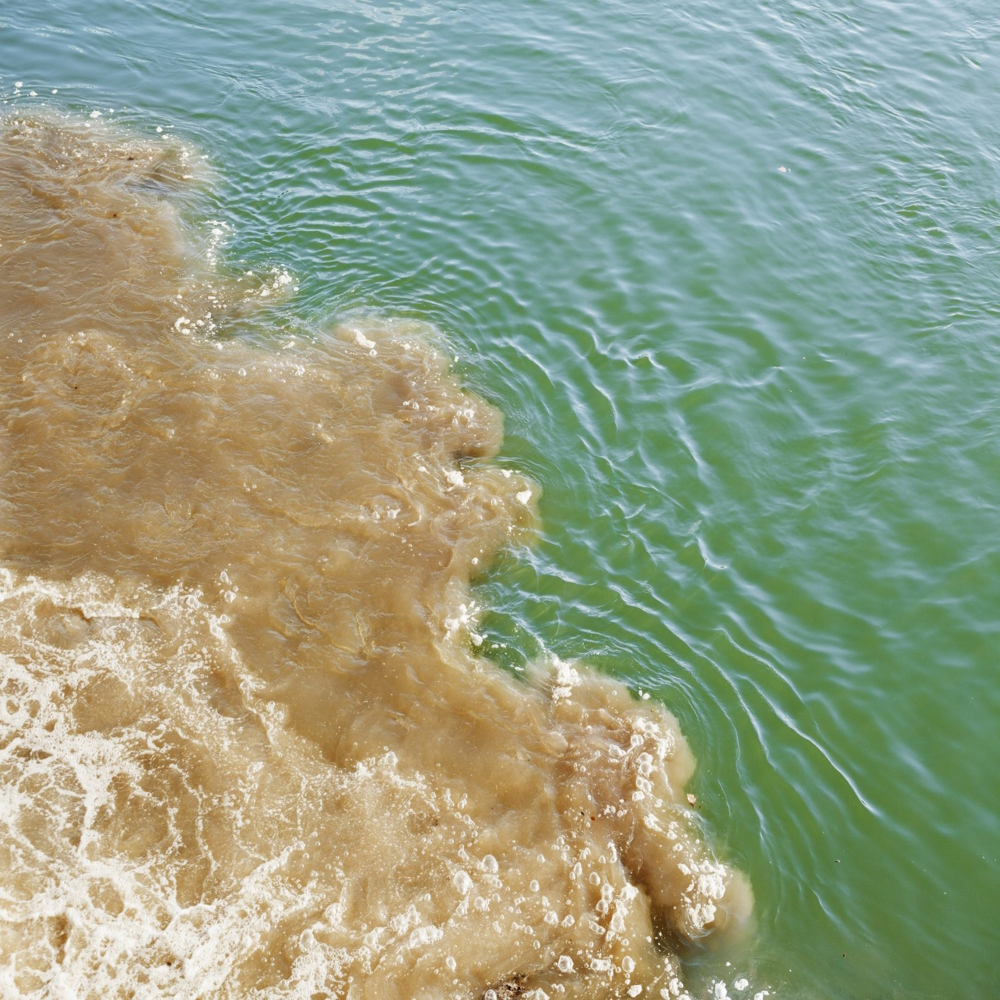
Body of water present: yes
Land polluted: no
Water polluted: yes
Pollution percentage: 30%